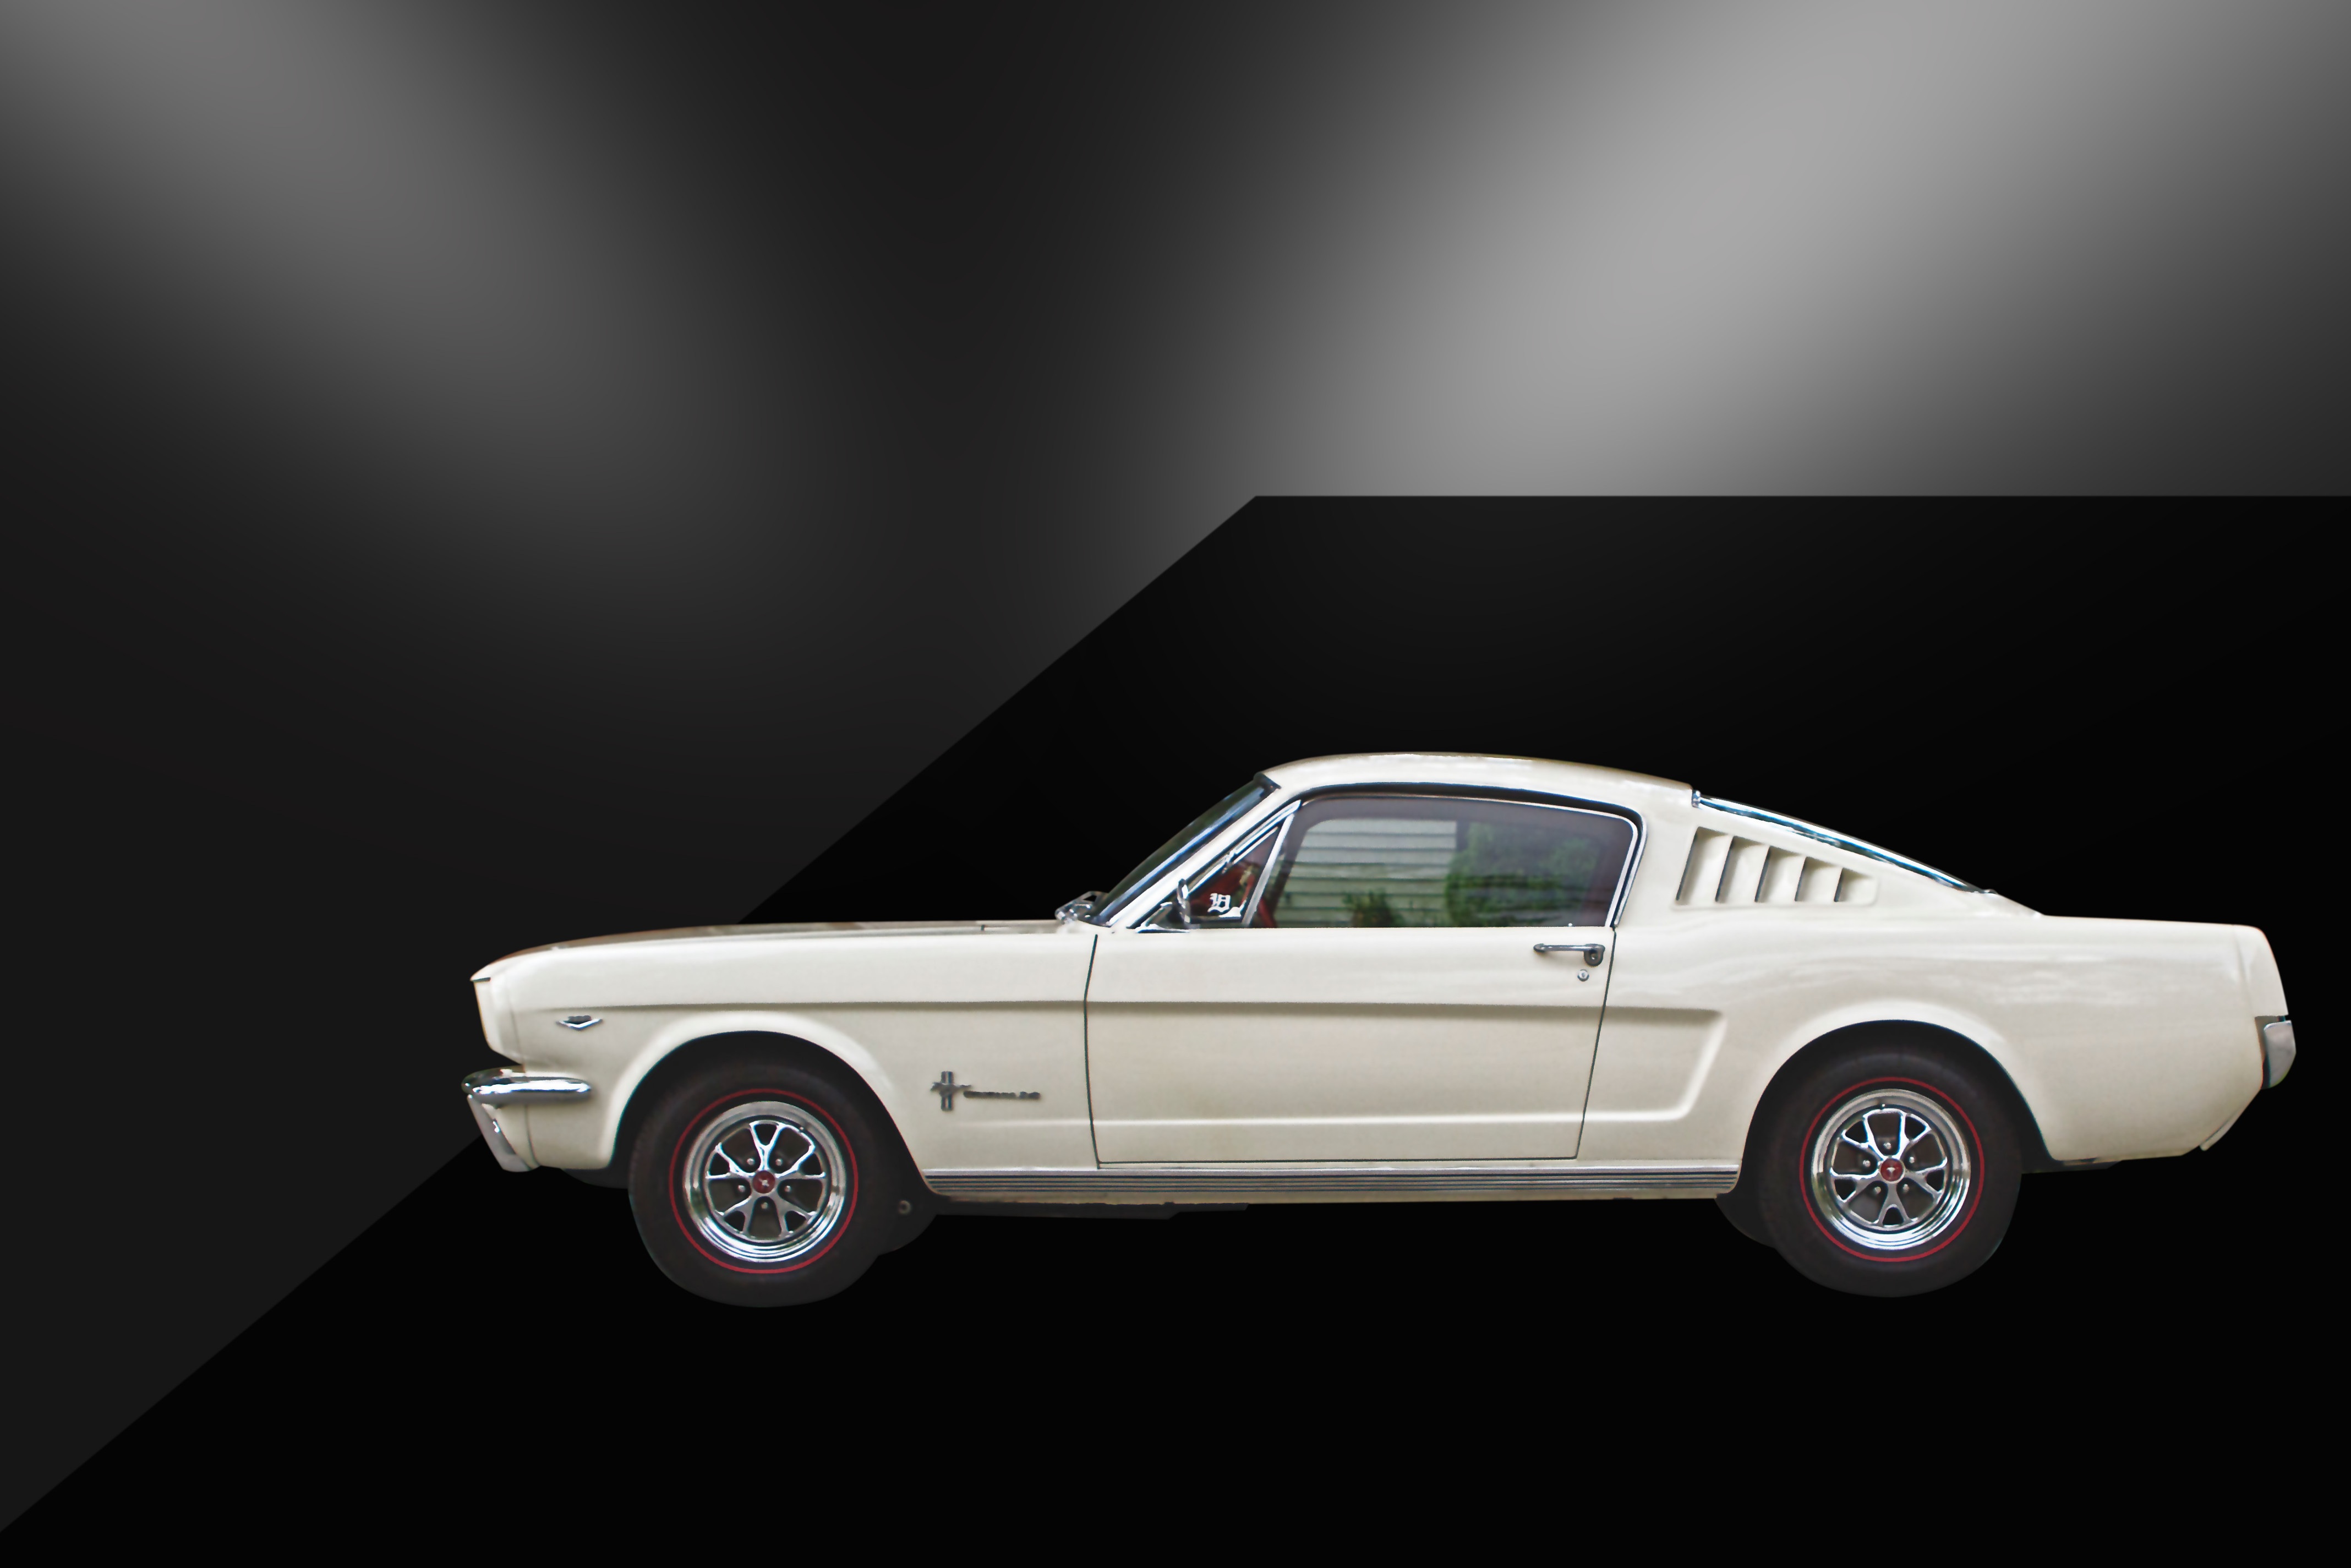
car, old, vehicle, auto, old car, classic car, automotive, sports car, muscle car, ford, oldtimer, classic, mustang, pkw, historically, model car, land vehicle, automobile make, automotive exterior, automotive design, luxury vehicle, performance car, first generation ford mustang, shelby mustang